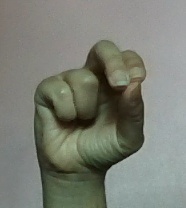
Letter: gaaf